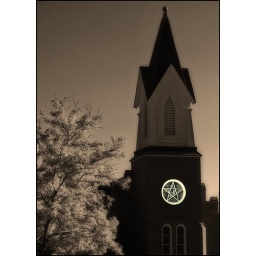
Church with a stained glass pentagram window across from the Utah state Capitol building in Salt Lake City, Utah.